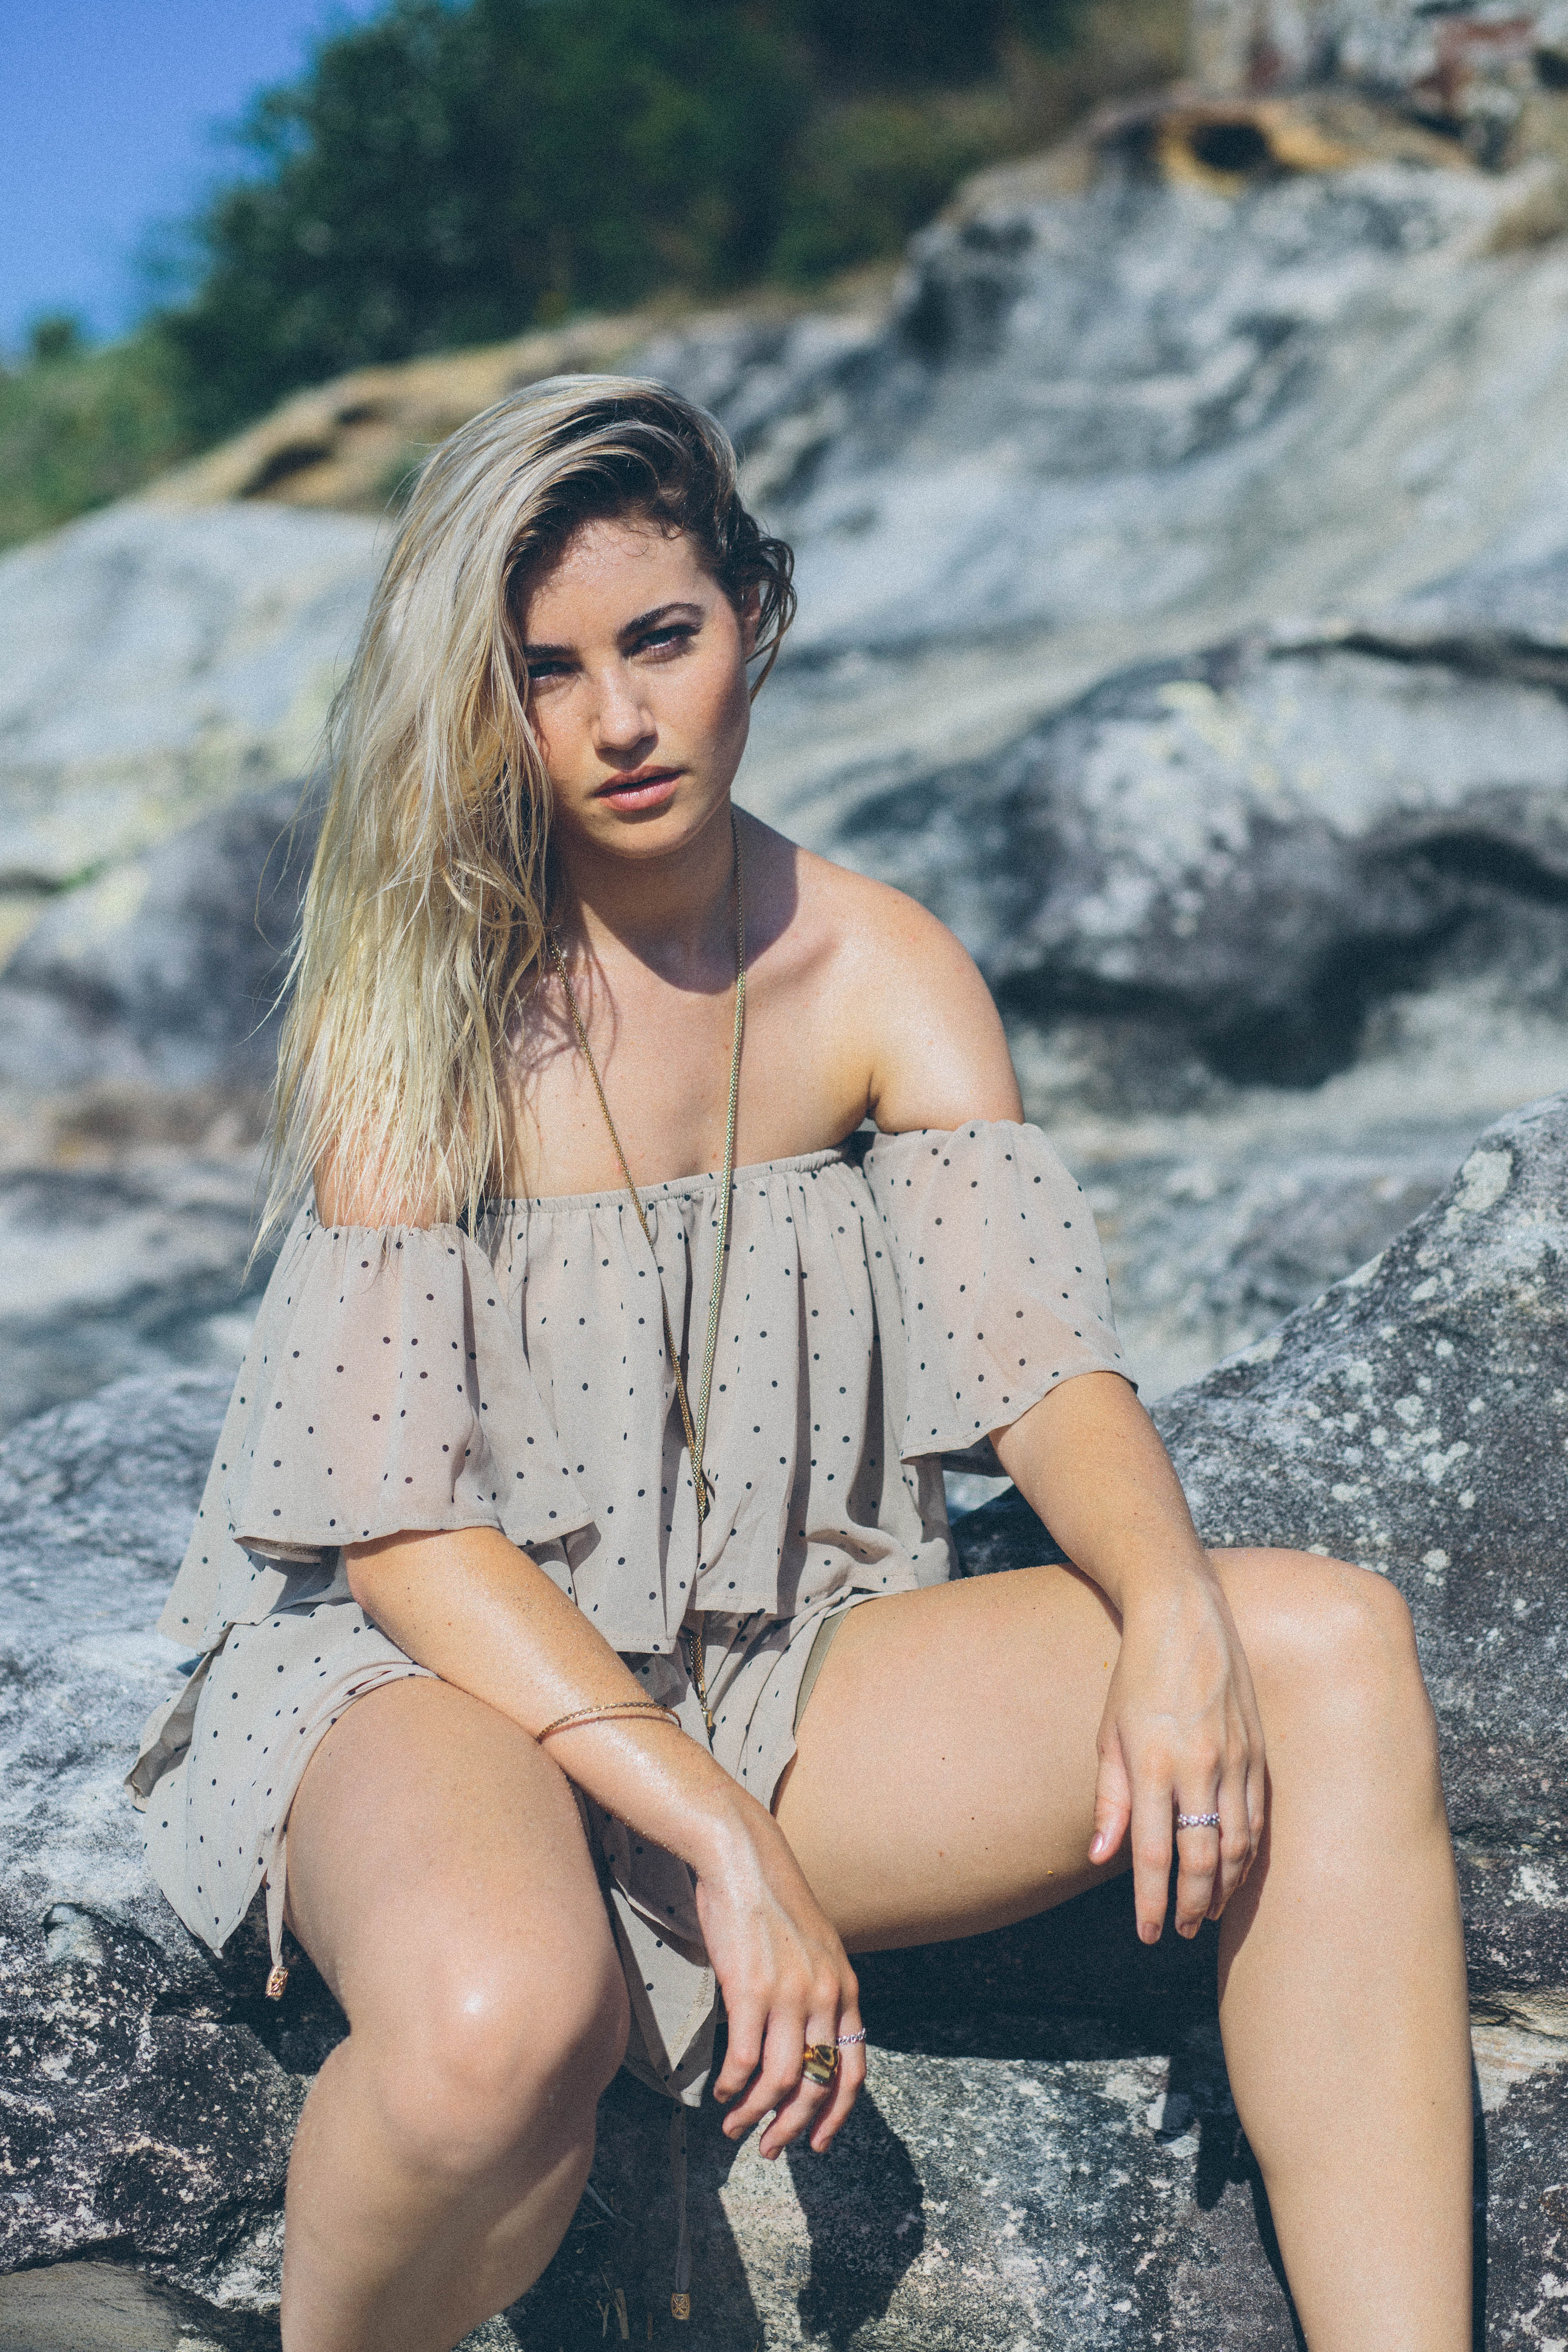
person, girl, woman, hair, photography, trunk, female, leg, model, sitting, fashion, clothing, lady, hairstyle, swimwear, long hair, human body, caucasian, black hair, thigh, photograph, beauty, abdomen, photo shoot, bonde, brown hair, portrait photography, human positions, art model, supermodel